Dun-les-Places

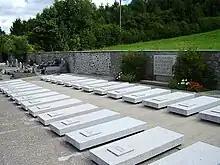
Graves of the massacred of 1944

On 24 June 1944, the Germans destroyed the nearby villages of Montsauche and Planchez. Two days later, on the evening of 26 June, a group of Gestapo and militia arrived in Dun-les-Places. They arrested 18 men from the village, including the local priest, under the pretext of a "document check". The men were interrogated at a nearby hotel about the presence of Maquis but provided no information despite the Resistance's known activities in the area. Meanwhile, the women and children were terrorised in their homes.